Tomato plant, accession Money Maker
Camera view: horizontal (90 deg, fisheye); turntable rotation: 210 degrees
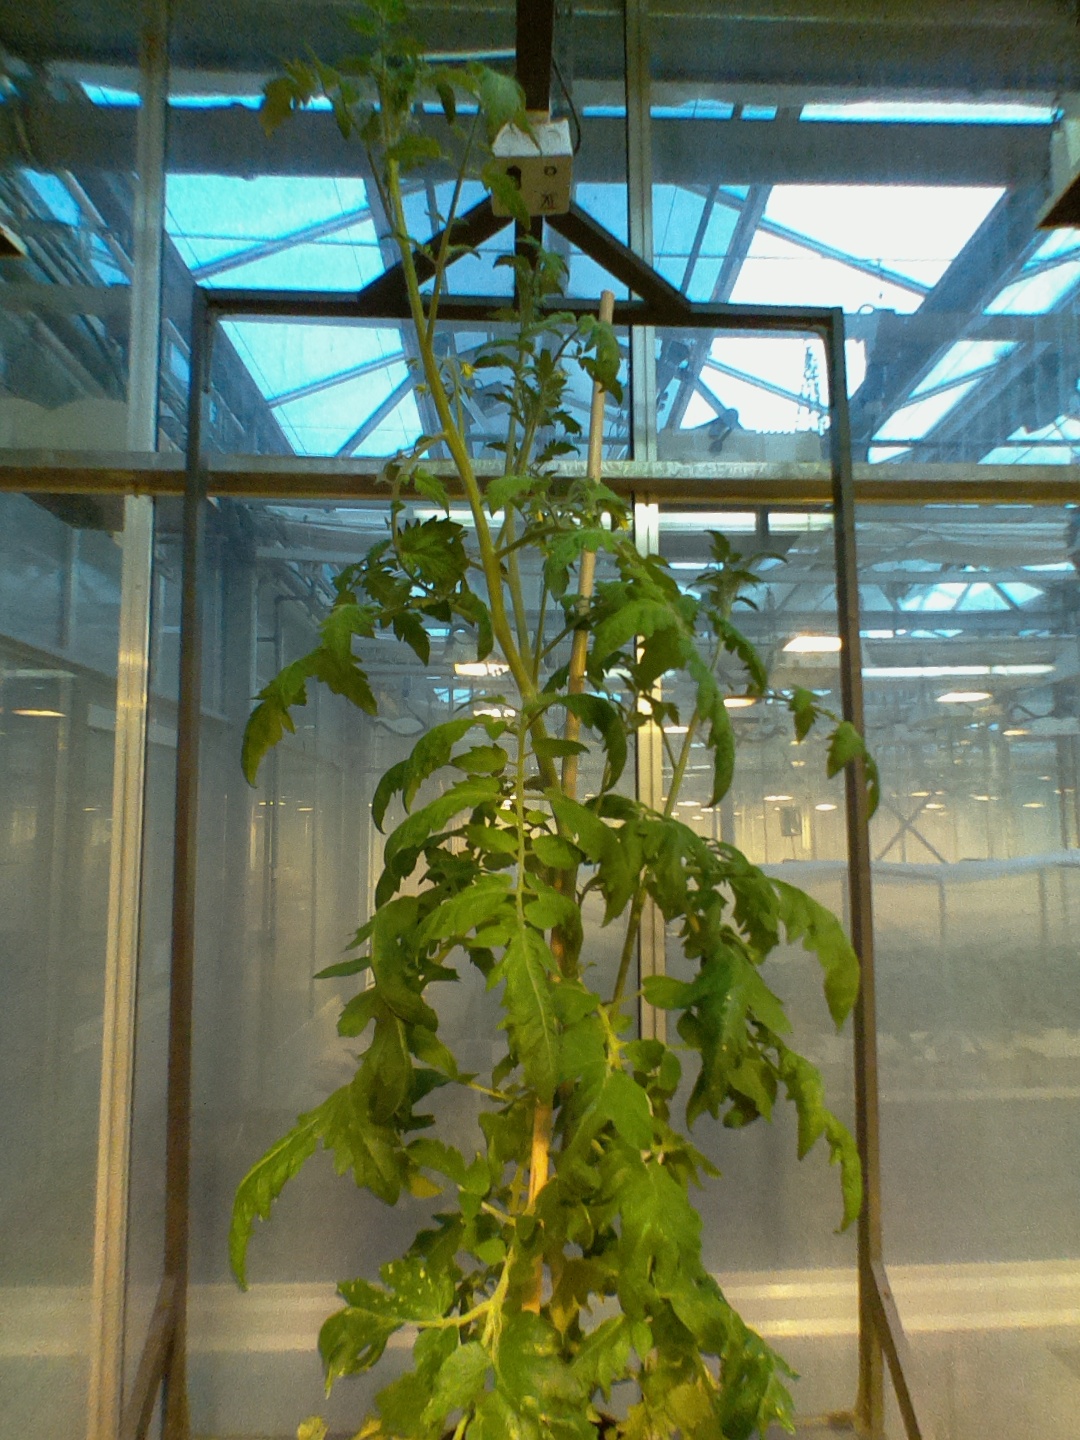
BBCH growth stage 71: 10%-20% of final fruit size